Stellera

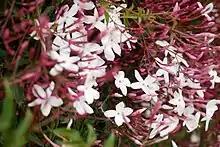
"Jasminum polyanthum" in bloom, showing wine-red exteriors of corollas reminiscent of those of "Stellera" (re. species name "chamaejasme" i.e. "ground jasmine").

The genus "Stellera" was first described by Carl Linnaeus in 1753. He recognized two species: "Stellera passerina" (now placed in the genus "Thymelaea" as "T. passerina") and "Stellera chamaejasme". The generic name "Stellera" (not to be confused with the entirely unrelated "Stellaria") commemorates Georg Wilhelm Steller (Stöller), while the specific epithet "chamaejasme" is a rendering into botanical Latin orthography of the Greek χαμαί "khamai" "(down) on the ground" and ιασμε "iasme" "jasmine". The name in its entirety thus means "Steller's plant that resembles a kind of jasmine (that creeps) on the ground". The flower of "Stellera chamaejasme" is fragrant like that of jasmine and also has a wine-red exterior, like that of certain species of jasmine, e.g. common jasmine "Jasminum officinale" and the Chinese species "Jasminum polyanthum". Unlike jasmine, however, "Stellera" is a herbaceous plant, not a woody one, and its stems do not twine.